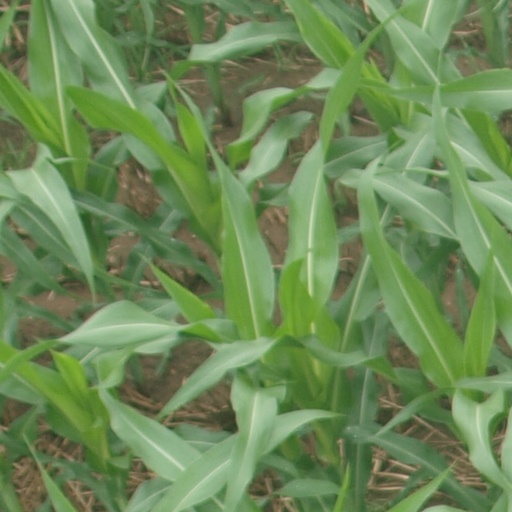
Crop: maize; corn